The Archaeology of Hindu Ritual

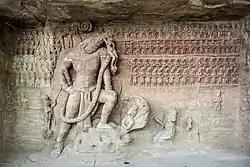
Cave 5 at Udayagiri, depicting the god Vishnu as Varaha Avatar.

"The Archaeology of Hindu Ritual" was positively reviewed by Leslie C. Orr of Concordia University, Montreal in the journal "South Asian Studies". Describing it as "extraordinarily ambitious and exciting", she did however take issue with some of Willis' statements, believing them to be erroneous. In particular, she argues that Willis has painted an incorrect picture with regards to the relationship between Hinduism and the heterodox Jain and Buddhist faiths, neglecting to refer to the many similarities between them. She also takes issue with Willis' trend to pick fights with "straw men", opining that these criticisms of his "seem out of place in a book of such grand scope and reach."